Separatism in Russia

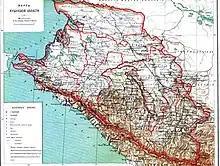
Map of the Kuban Republic

Kuban separatism or Kuban Cossack separatism originates during the Russian Civil War with the proclamation of Kuban People's Republic. The idea saw revival in the 90s and early 2000s due to revitalization of the Cossack culture. The majority of Kuban separatists identify as Cossack, and, due to subsidization of many Cossack cultural movements, more and more people in Kuban identify as Cossack. In 2017, Kuban Liberation Movement proclaimed independence of Kuban People's Republic, but the stunt received no recognition.